Animal sexual behaviour

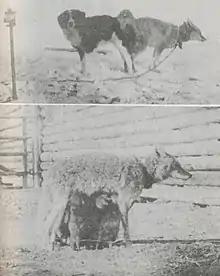
A dog mates with a coyote to produce a dog-coyote hybrid.

There is a range of behaviours that animals perform that appear to be sexually motivated but which can not result in reproduction. These include: